Deaf flag

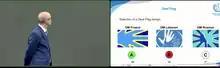
Election of the Deaf flag by the ordinary members of the World Federation of the Deaf during the 21st General Assembly on .

The flag proposals received from three ordinary members of the World Federation of the Deaf were then presented, discussed and voted on: Lebanon, Russia, and France.